Fascination Amour

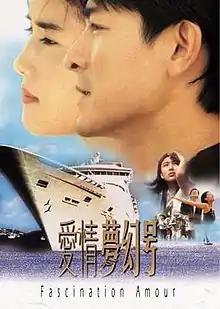
Film poster

Fascination Amour is a 1999 Hong Kong romantic comedy film directed by Herman Yau and starring Andy Lau and Hikari Ishida.